Antoine Portail

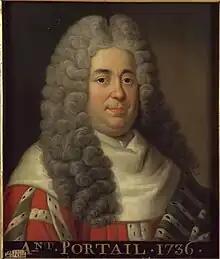
Copy of an anonymous portrait, Museum of the Palace of Versailles.

Antoine Portail (1675 – 3 May 1736) was a French politician, a First President of the Parlement of Paris, and a member of the French Academy.